Brisbane Line

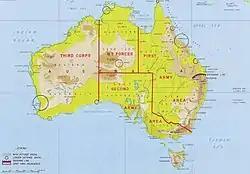
A map showing Australian defensive concentrations in 1942 from General MacArthur's official report. The 'Brisbane line' is shown as a short black line to the north of Brisbane.

The "Brisbane Line" was a defence proposal supposedly formulated during World War II to concede the northern portion of the Australian continent in the event of an invasion by the Japanese. Although a plan to prioritise defence in the vital industrial regions between Brisbane and Melbourne in the event of invasion had been proposed in February 1942, it was rejected by Labor Prime Minister John Curtin and the Australian War Cabinet. An incomplete understanding of this proposal and other planned responses to invasion led Labor minister Eddie Ward to publicly allege that the previous government (a United Australia Party-Country Party coalition under Robert Menzies and Arthur Fadden) had planned to abandon most of northern Australia to the Japanese.